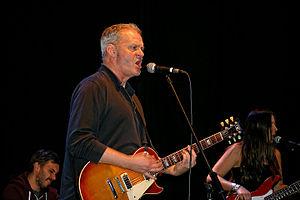
Le groupe Republik de Frank Darcel en showcase à l'occasion de la sortie du premier album le 13 novembre 2015 à la MJC de Morlaix.
Frank Darcel, né le 26 septembre 1958 à Loudéac, est un écrivain, musicien et producteur de musique breton. Il est impliqué dans l'autonomisme breton et est un ancien membre du Parti breton.
Les élections municipales françaises de 2020 à Rennes visent à procéder au renouvellement du conseil municipal et du conseil communautaire. Comme dans toutes les communes de 1 000 habitants et plus, les élections à Rennes sont municipales et intercommunales. Chaque bulletin de vote comporte deux listes : une liste de candidats aux seules élections municipales et une liste de ceux également candidats au conseil métropolitain. Le premier tour a lieu le 15 mars 2020. Le second tour, initialement prévu le 22 mars suivant, est d'abord reporté sine die en raison de la pandémie de Covid-19, puis fixé au 28 juin 2020.